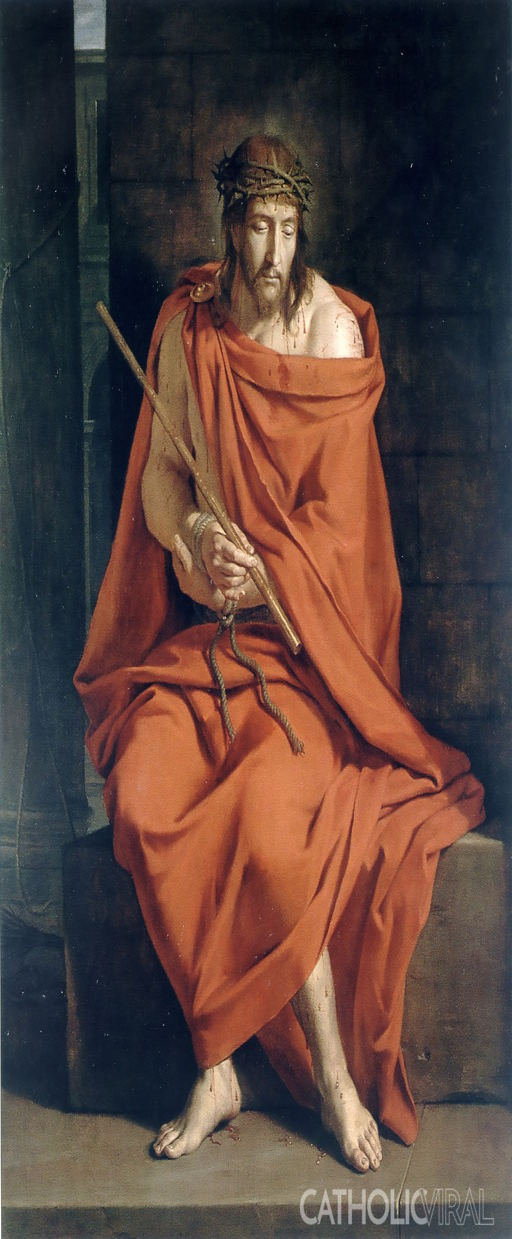
person - paintings of the passion